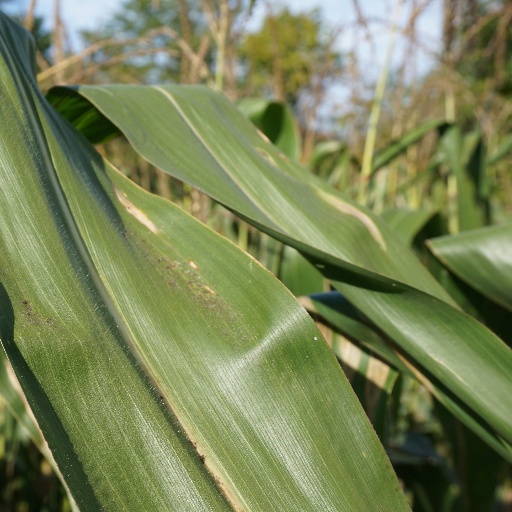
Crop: maize; corn